Mestia

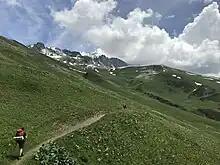
Mestia to Ushguli trail. Second day from Zhabeshi to Adishi

The townlet is dominated by stone defensive towers of a type seen in Ushguli and Mestia proper ("Svan towers"). A typical Svan fortified dwelling consisted of a tower, an adjacent house ("machubi") and some other household structures encircled by a defensive wall.